LENG9

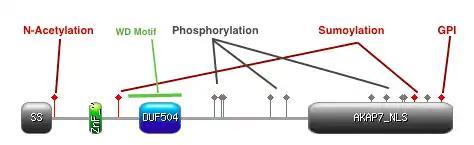
PTM, domain, and motif schematic of LENG9 gene.

LENG9 is found to interact with the C9ORF41 protein that encodes methyltransferase, involved in converting carnosine to anserine present in skeletal muscle. Another interactor is CDC5L, which is a positive regulator for the cell cycle for phase G2 to M transition. FOXS1 is another interacting protein that functions as a transcriptional repressor to suppress promoters such as FASLG, FOXO3, and FOXO4.